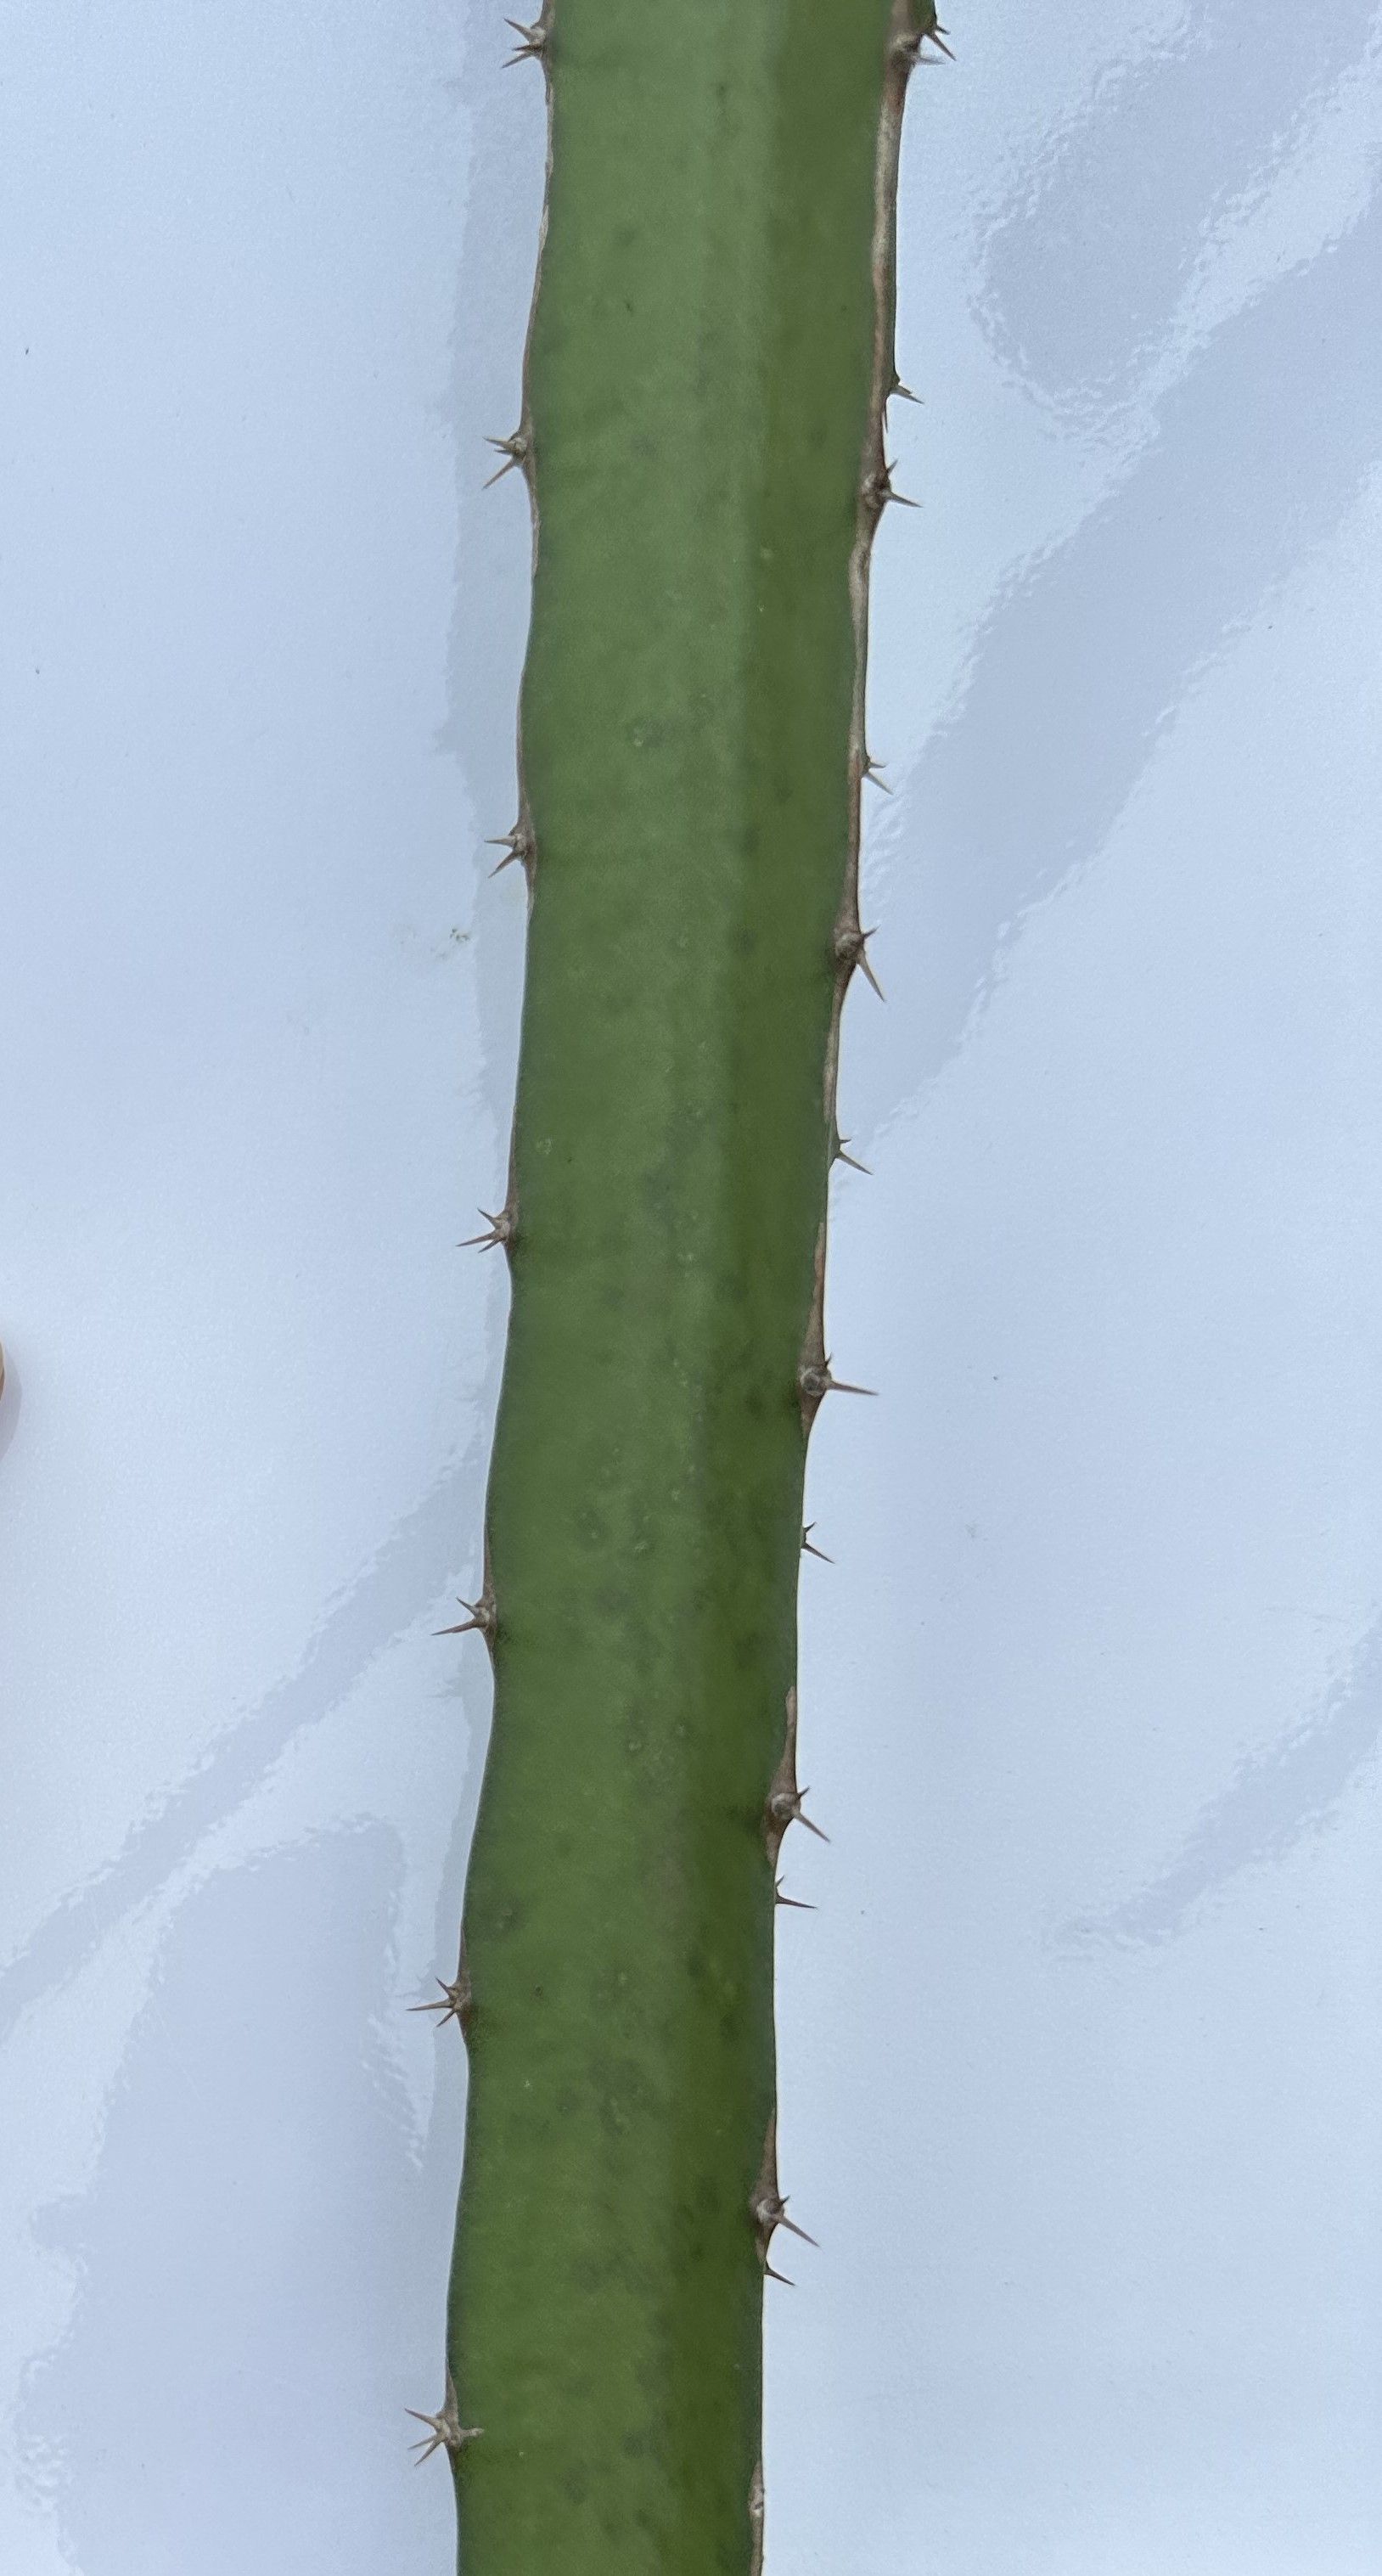
Label: Good leaf